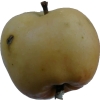
Label: apple